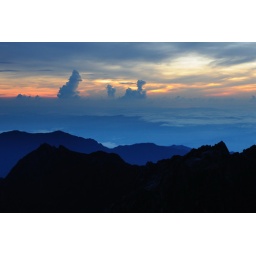
In both this and the previous image I love the depth of field created by the blue ridge.